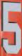
Number: 5